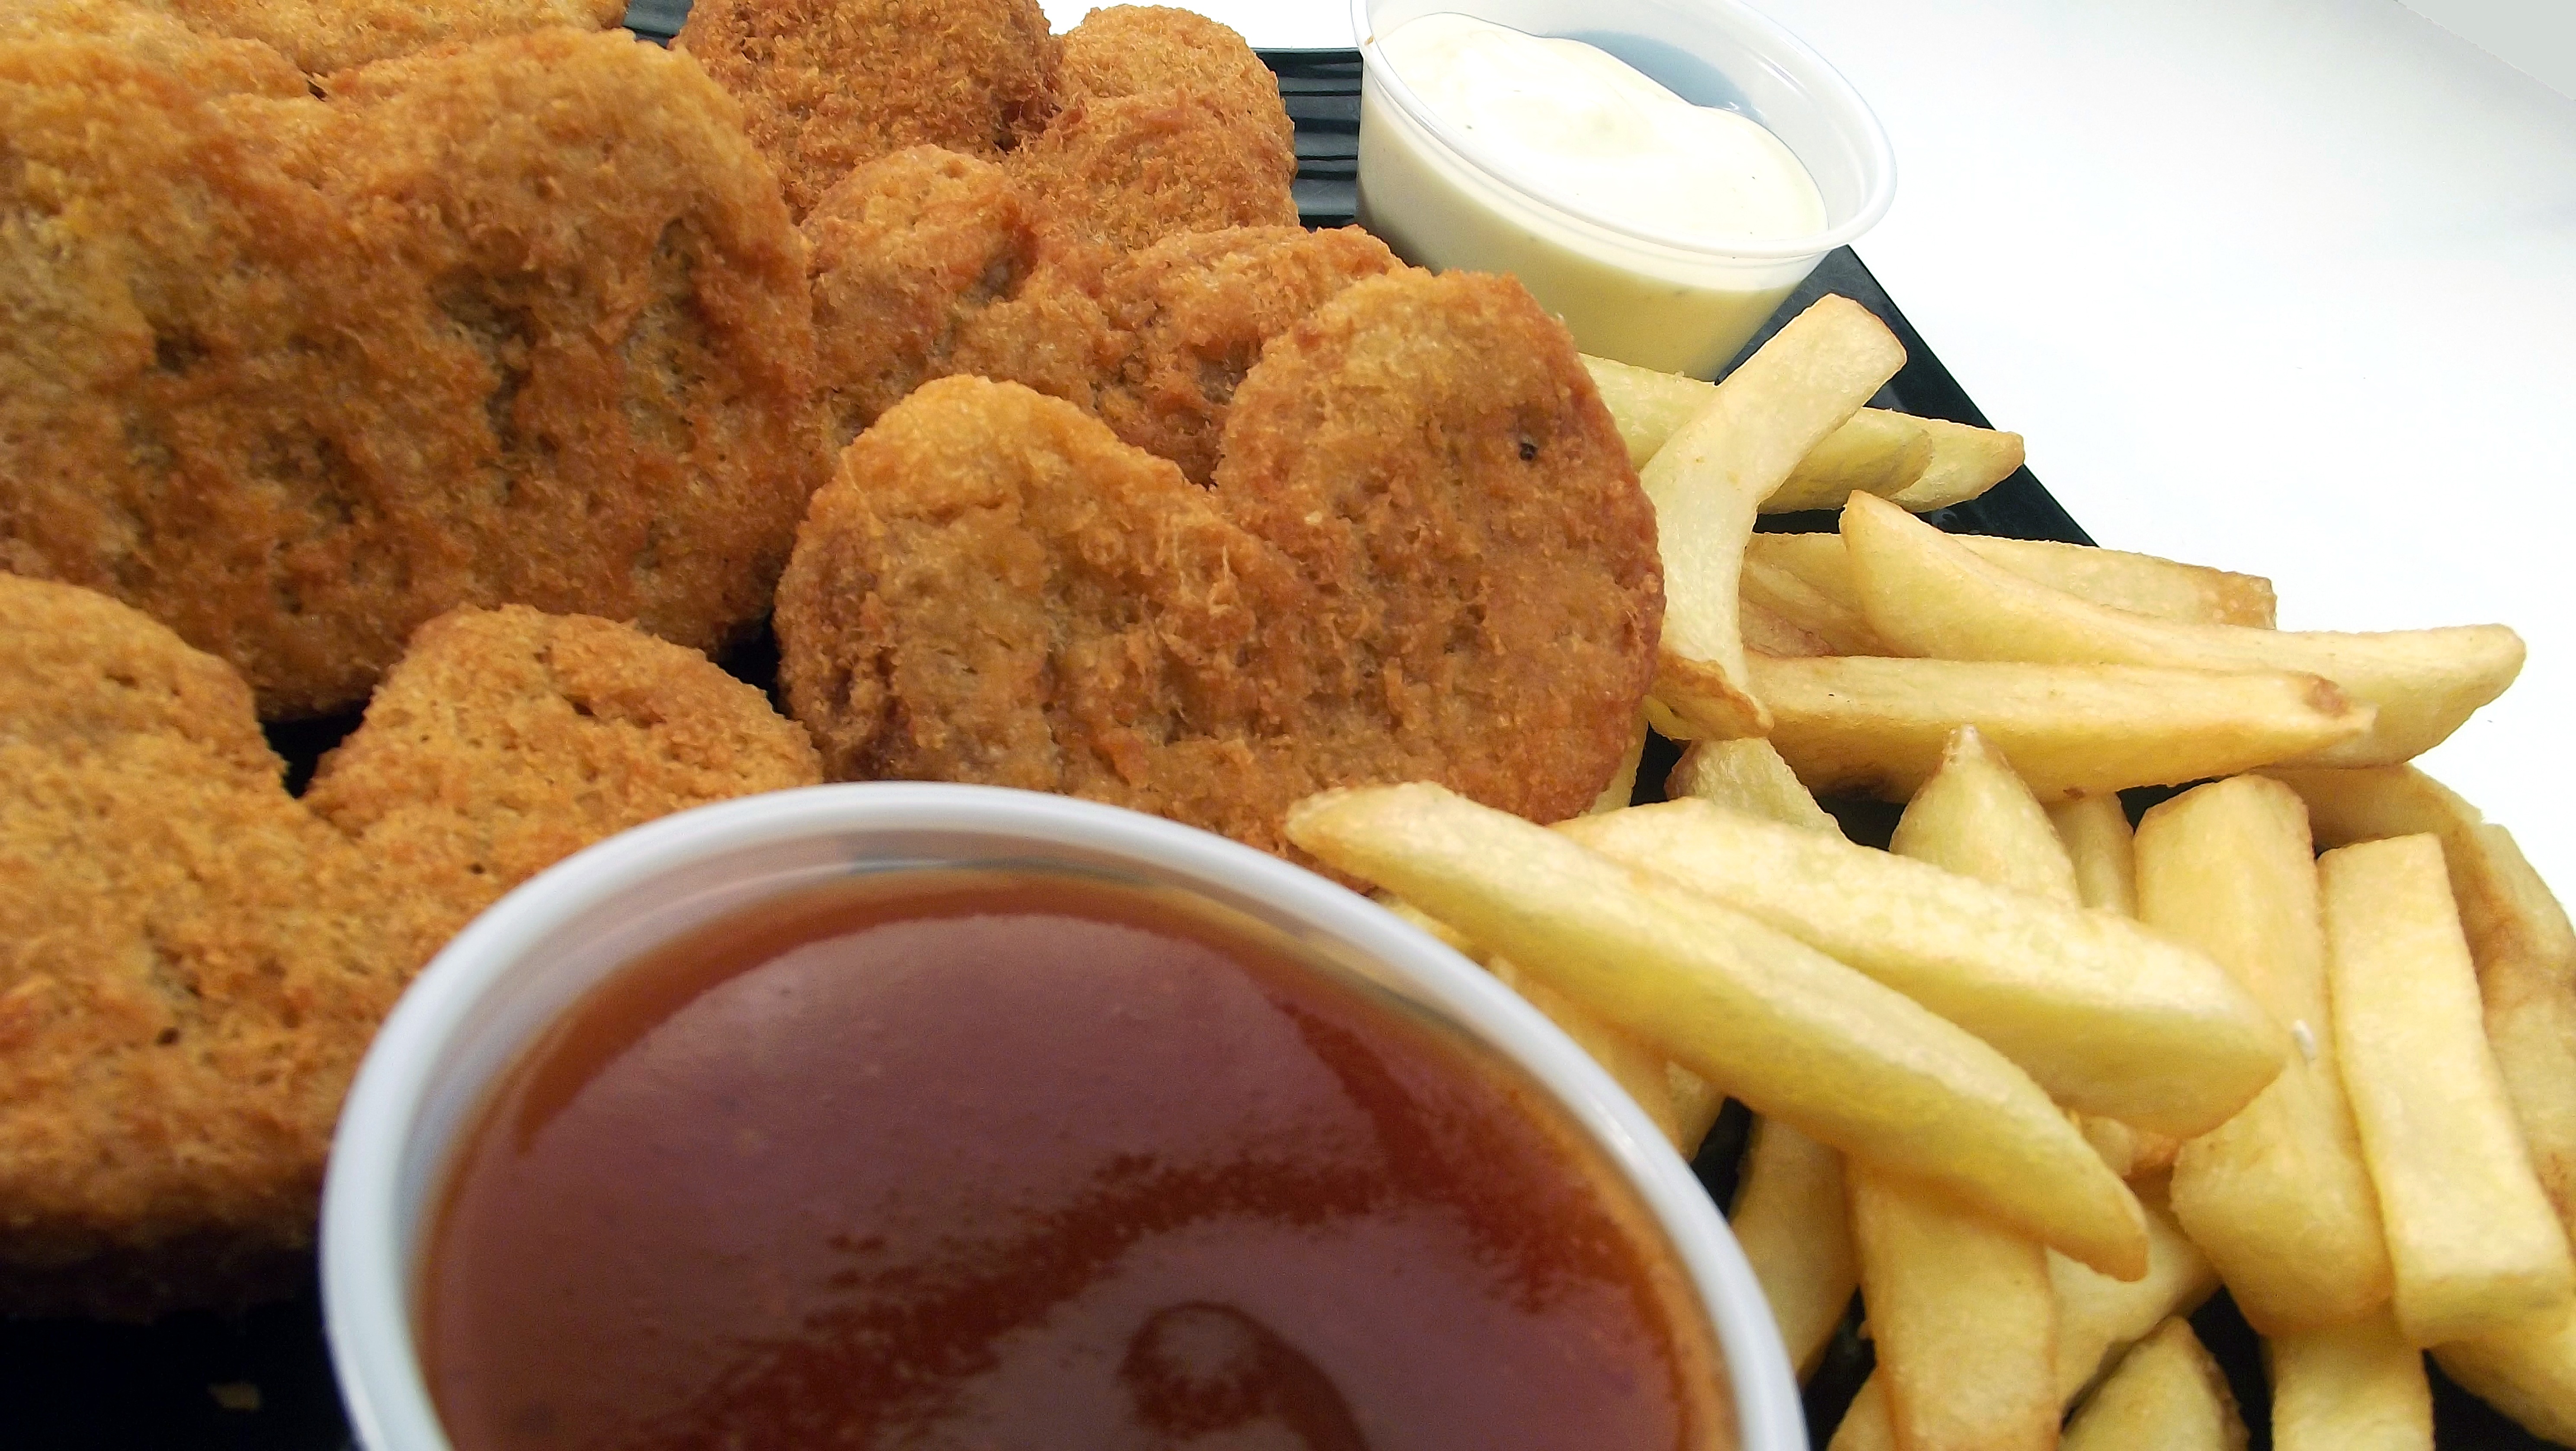
dip, dish, meal, food, produce, bbq, fast food, meat, cuisine, sauce, fries, grilled, french fries, junk food, side dish, snack food, fried food, chicken fingers, chicken nuggets